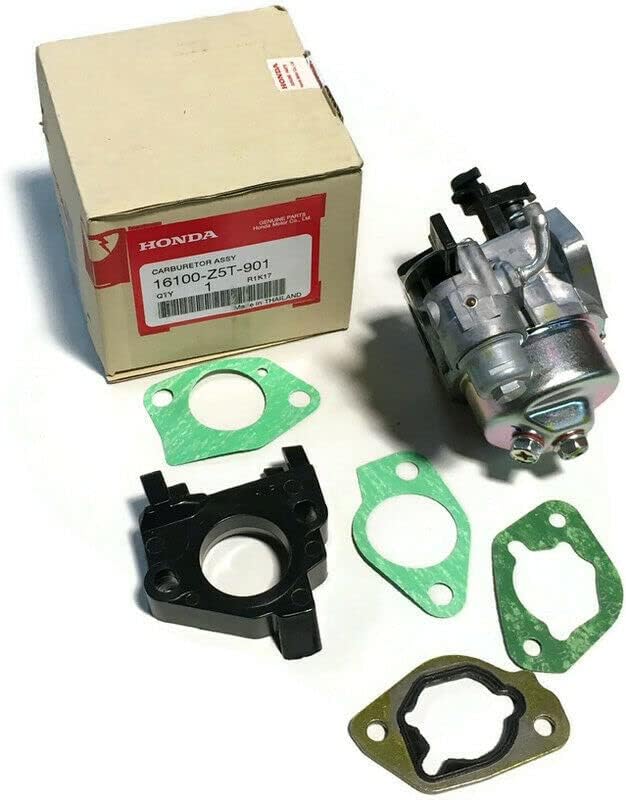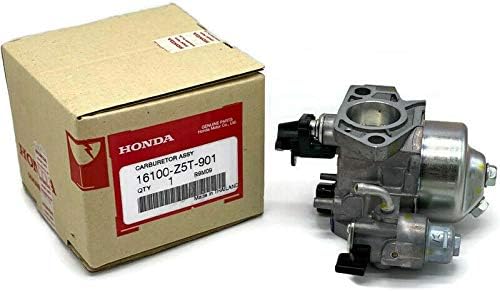
Superb OEM Carburetor 16100-Z5T-901 Genuine OEM Carb GX390 GX340 with gaskets set Quality Carb
Category: Automotive
Carburetor with gaskets
Features: Genuine OEM Carburetor - superb quality not a cheap China copy! | Carburetor with gaskets, you must re-use your choke arm | Fits GX390 and GX340